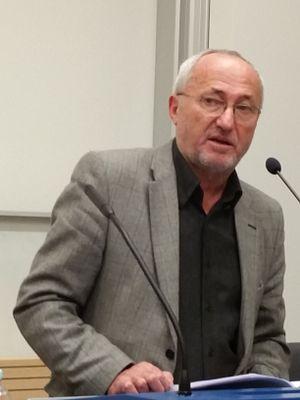
Eqrem Basha né en 1948 est un poète et écrivain de langue albanaise. Il vit à Pristina au Kosovo.